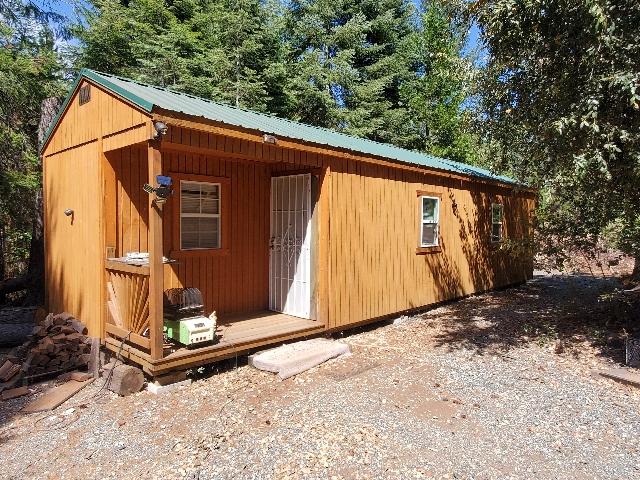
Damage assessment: no_damage